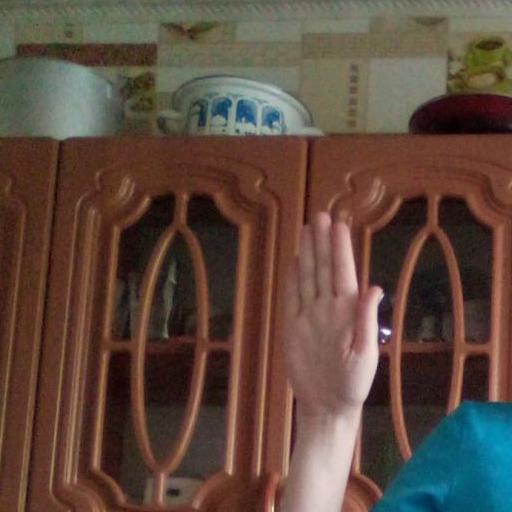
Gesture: stop